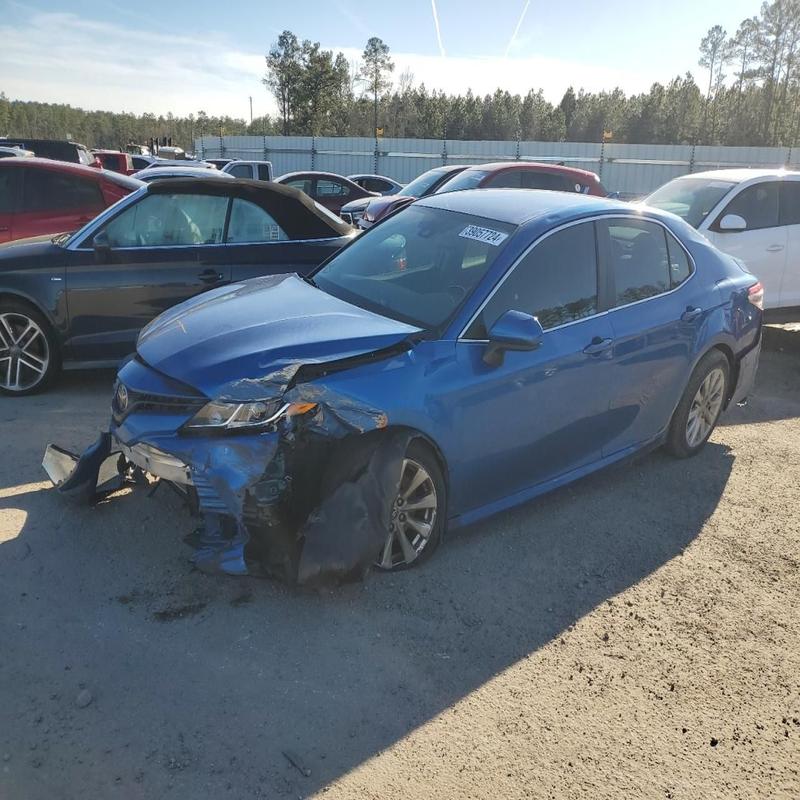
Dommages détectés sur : pare-choc avant, capot, aile avant gauche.
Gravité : majeur